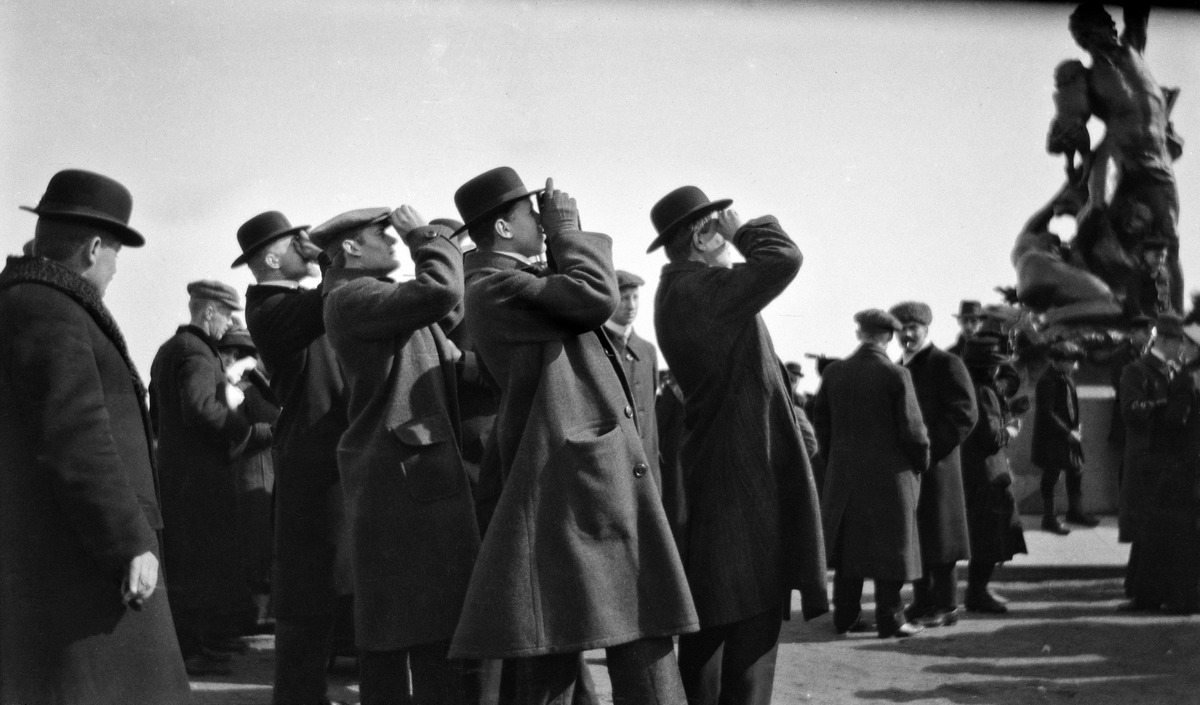
Auringonpimennyksen katselua Tähtitornin vuorella
sisällön kuvaus: Auringonpimennyksen katselua Tähtitornin vuorella. mustavalkoinen
Kuvaaja: Timiriasew, Ivan, valokuvaaja
Ajankohta: kuvausaika 1912
Paikka: Suomi, Uusimaa, Helsinki, Ullanlinna Helsinki, Tähtitornin vuori
Aiheet: auringonpimennykset, miehet, vaatteet takit